The Tabard, Chiswick

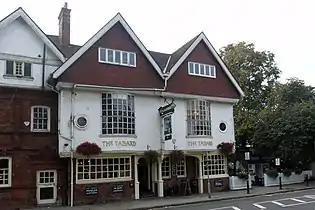
The Tabard

The block of three buildings containing The Tabard public house (formerly the Tabard Inn) is a Grade II* listed structure in Chiswick, London. The block, with a row of seven gables in its roof, was designed by Norman Shaw in 1880 as part of the community focus of the Bedford Park garden suburb. The block contains the Bedford Park Stores, once a co-operative, and a house for the manager.